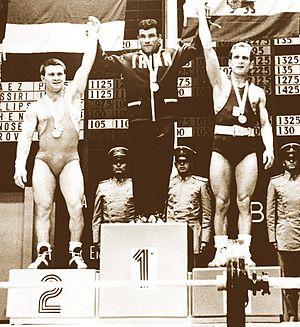
Henryk Trębicki, né le 22 octobre 1940 et mort le 8 juin 1996, est un haltérophile polonais.